Duke University

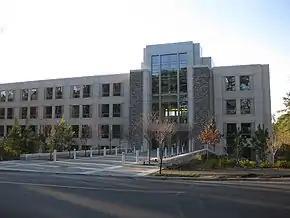
Fuqua School of Business

In early 2014, the Nicholas School of the Environment opened a new home, Environmental Hall, a five-story, glass-and-concrete building that incorporates the highest sustainable features and technologies, and meets or exceeds the criteria for LEED platinum certification. The School of Nursing in April 2014 opened a new addition to the Christine Siegler Pearson Building. In summer 2014, a number of construction projects were completed. The project is part of the final phase of renovations to Duke's West Campus libraries that have transformed one of the university's oldest and most recognizable buildings into a state-of-the-art research facility. The David M. Rubenstein Rare Book and Manuscript Library reopened in August 2015 after about $60 million in renovations to the sections of the building built in 1928 and 1948. The renovations include more space, technology upgrades and new exhibits. In 2013, construction projects included transforming buildings like Gross Hall and Baldwin Auditorium, plus new construction such as the Events Pavilion. About was updated at Gross Hall, including new lighting and windows and a skylight. Baldwin's upgrades include a larger stage, more efficient air conditioning for performers and audience and enhanced acoustics that will allow for the space to be "tuned" to each individual performance. The Events Pavilion opened to students in 2013 and serves as temporary dining space while the West Campus Union undergoes major renovations, expected to be completed in the spring of 2016.